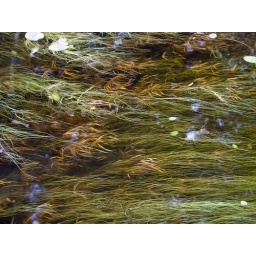
Cool looking grass under water at the State Park in Wendell Mass.